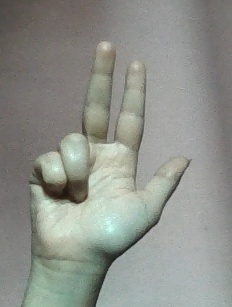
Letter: al